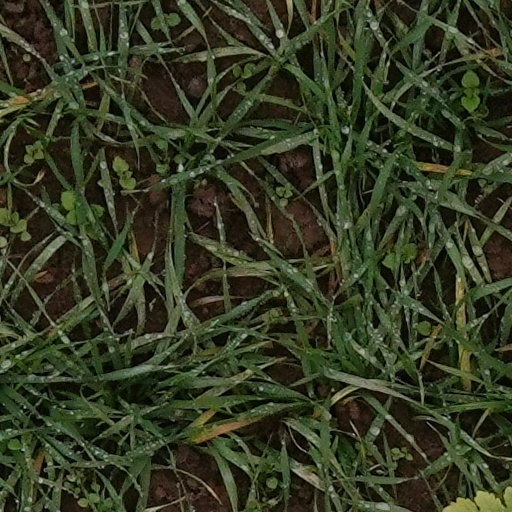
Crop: wheat